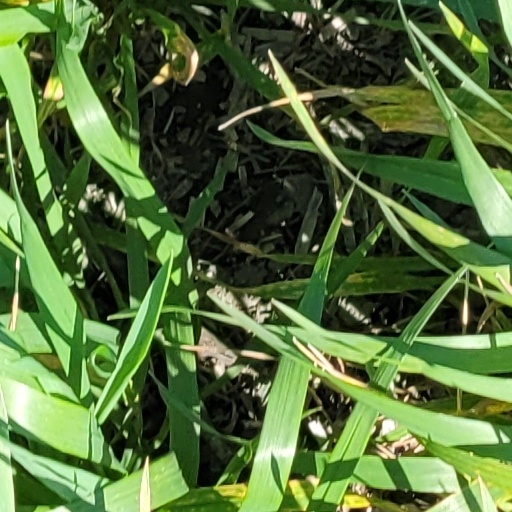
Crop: wheat